Armed yacht

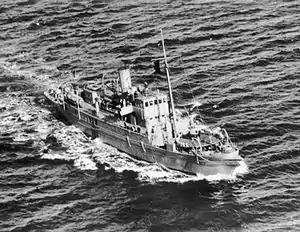
The British anti-submarine yacht HMS "Tuscarora" during World War II. It had been built in 1897 as a luxury steam yacht.

An armed yacht was a yacht that was armed with weapons and was typically in the service of a navy. The word "yacht" ("hunter"; Dutch "jacht"; German "jagd", literally meaning "to hunt") was originally applied to small, fast and agile naval vessels suited to piracy and to employment by navies and coast guards against smugglers and pirates. Vessels of this type were adapted to racing by wealthy owners. The origin of civilian yachts as naval vessels, with their speed and maneuverability, made them useful for adaptation to their original function as patrol vessels. In the United States Navy armed yachts were typically private yachts expropriated for government use in times of war. Armed yachts served as patrol vessels during the Spanish–American War and the World Wars. In the latter conflicts, armed yachts were used as patrol vessels, convoy escorts, and in anti-submarine duties. In the United States, yachts were purchased from their owners with the owners given an option to repurchase their yacht at the close of hostilities.